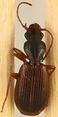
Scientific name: Cymindis neglecta
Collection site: Bartlett Experimental Forest NEON (BART), plot BART_028